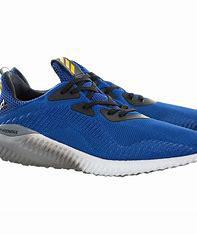
Brand: Adidas
Model: Alphabounce